Rungis International Market

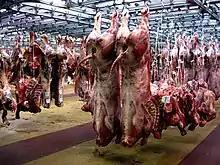
The meat sector of the Rungis wholesale market

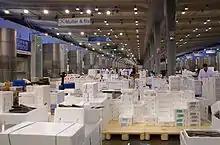
The fresh fish and seafood pavilion in Rungis

The Rungis International Market is the principal wholesale market of Paris and mainly deals in food and horticultural products. It is located in the commune of Rungis, in the southern suburbs. It is the second largest wholesale food market in the world (after Central de Abasto in Mexico City, which has an area of ).